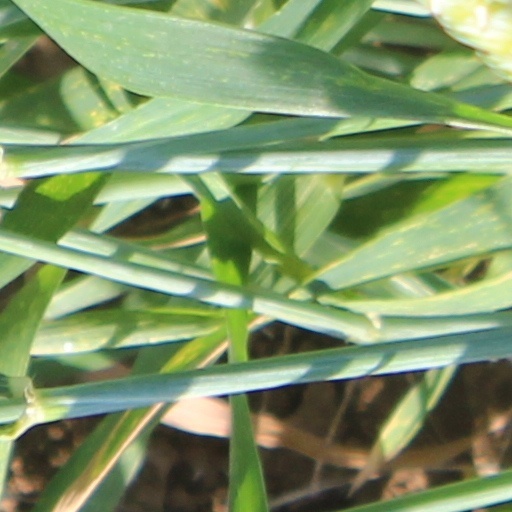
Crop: wheat